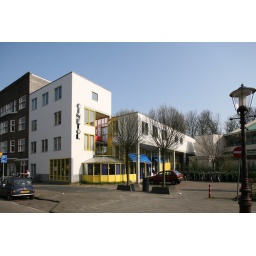
Administration building for the Theosophical Society (1926-31) on Tolstraat, Amsterdam by J.A. Brinkman and L.C. van der Vlugt